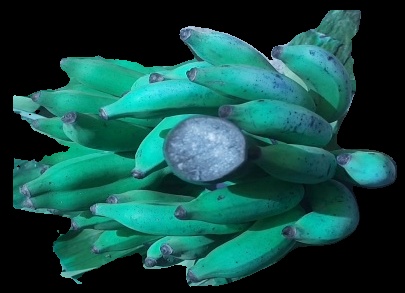
Variety: elakki-bale
Grade: grade3